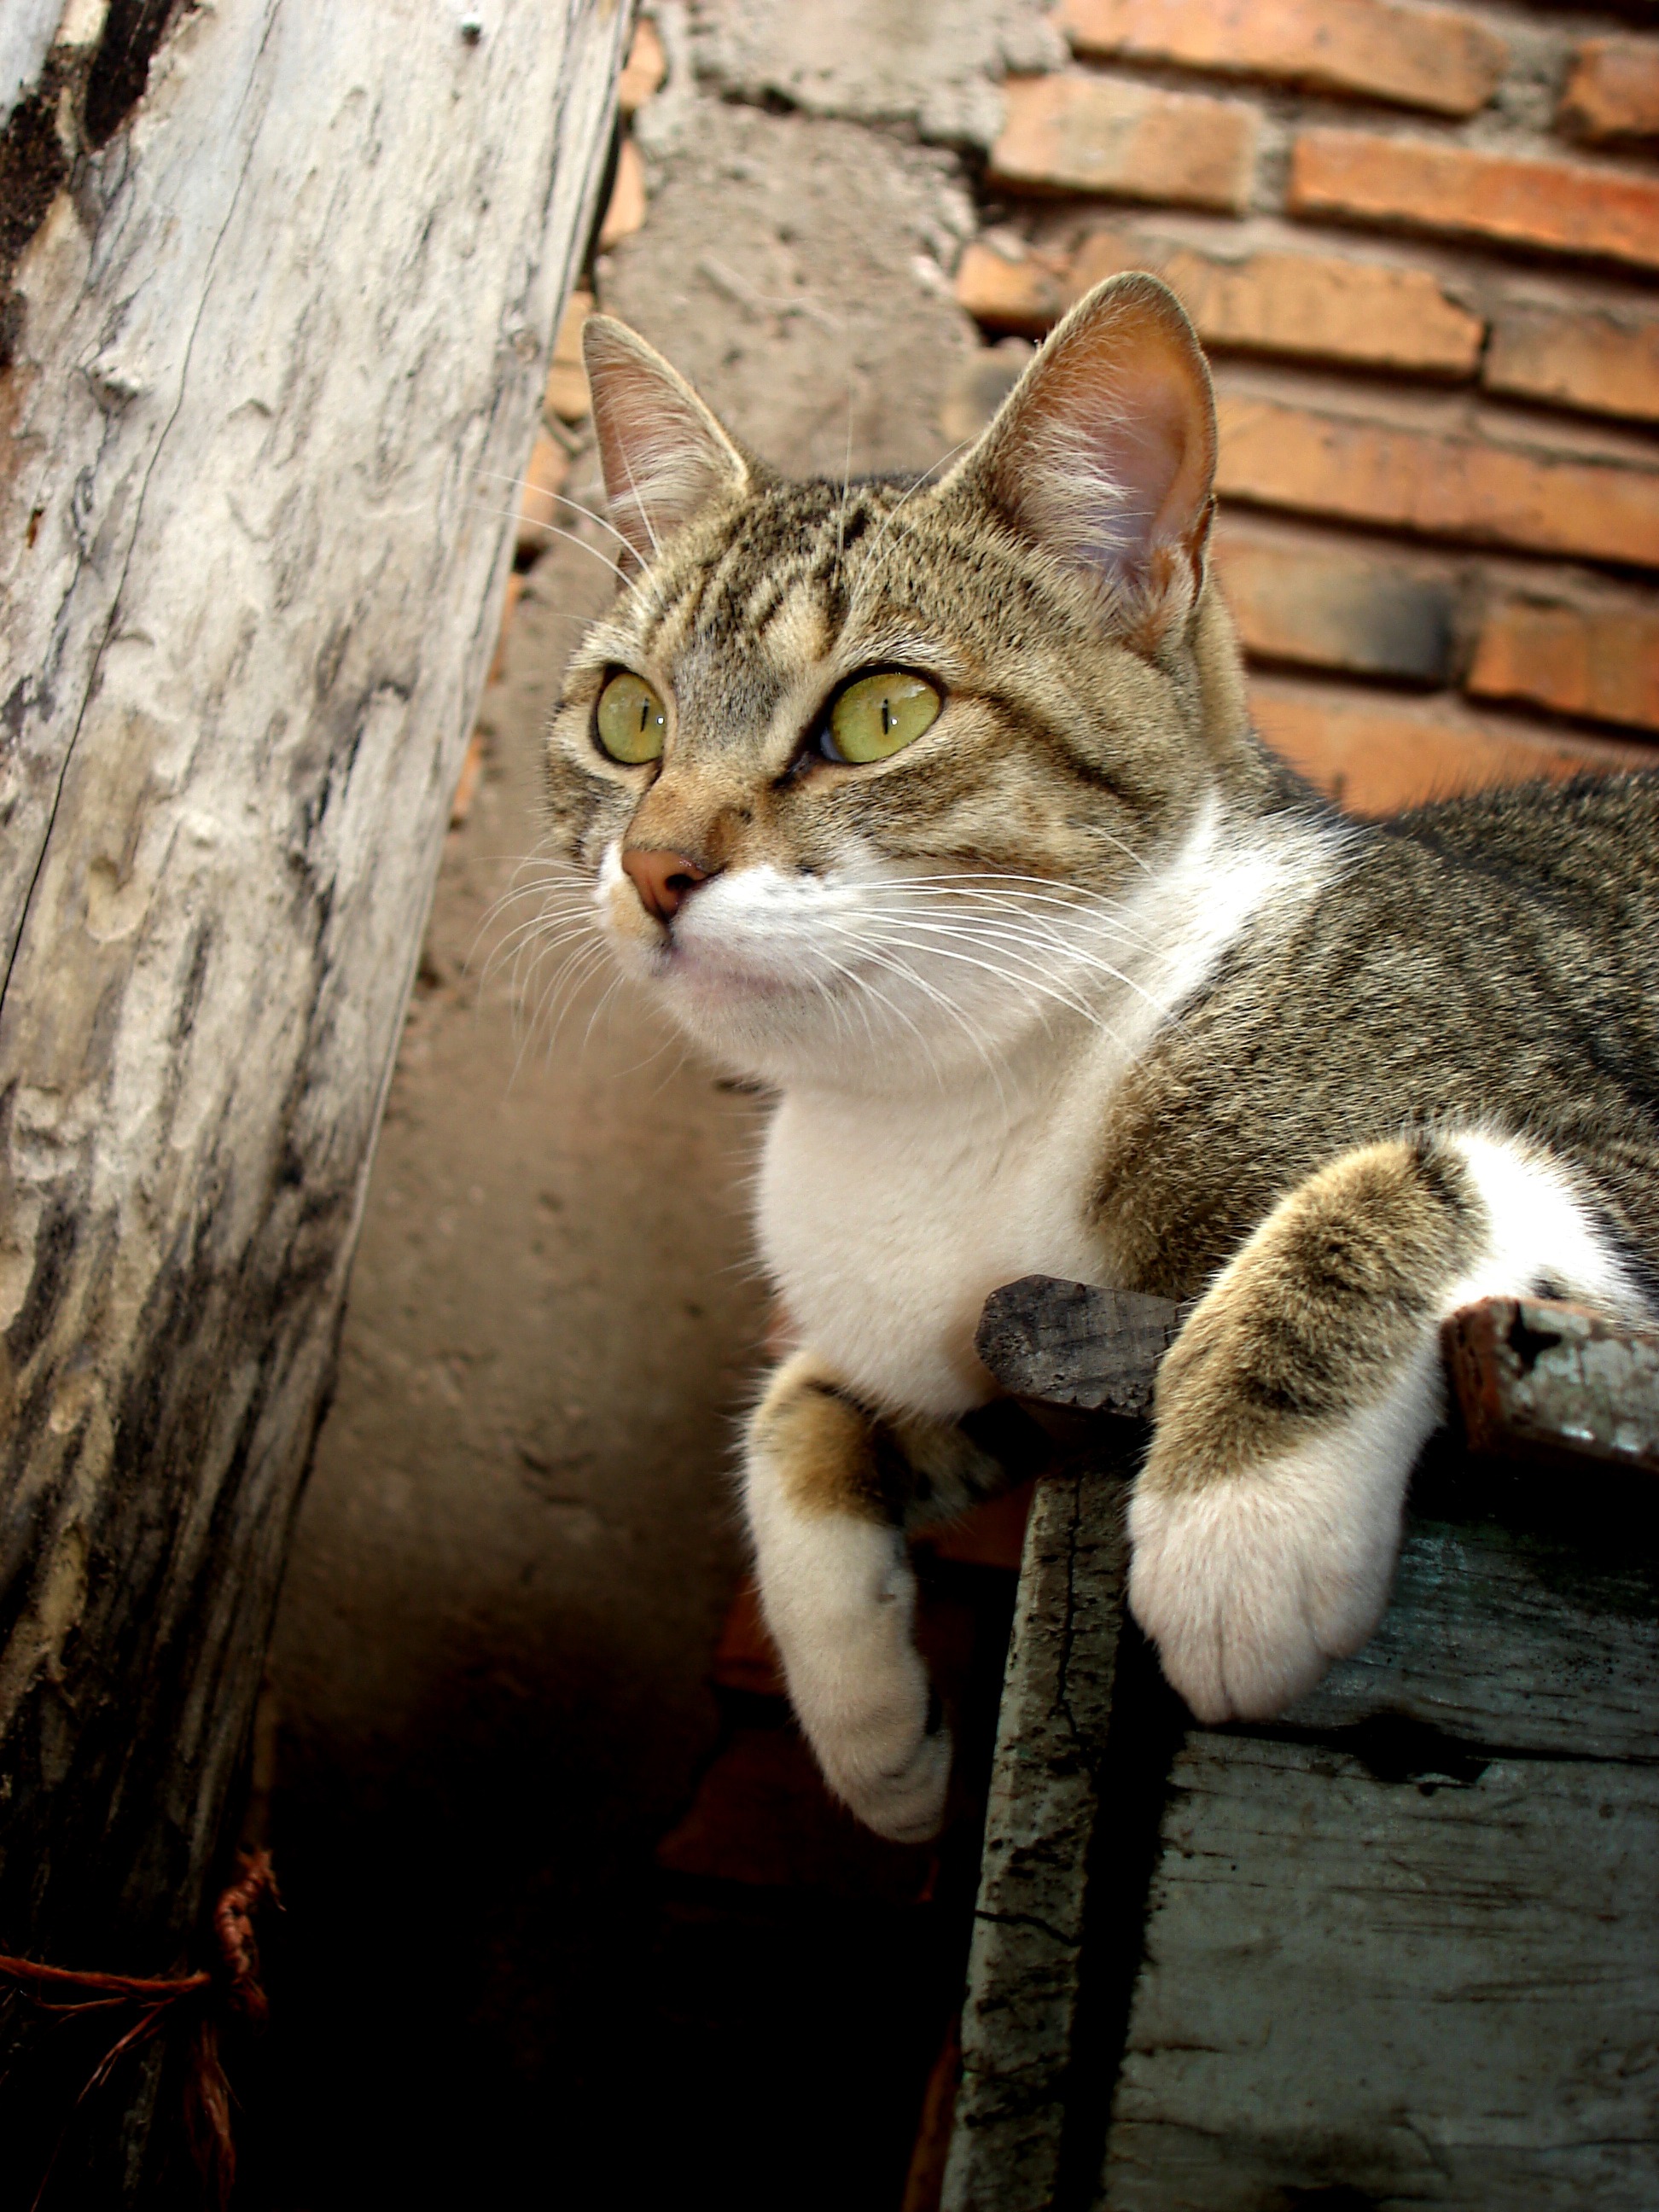
cat, feline, mammal, brick, fauna, whiskers, vertebrate, observing, tabby cat, european shorthair, wild cat, small to medium sized cats, cat like mammal